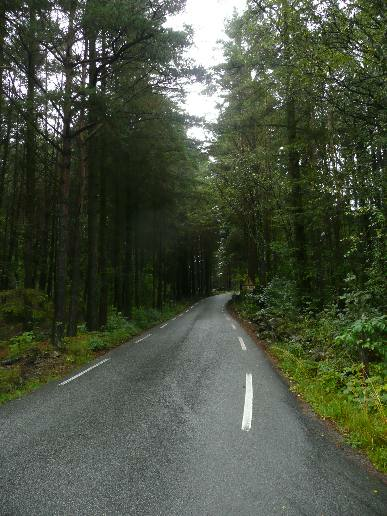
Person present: No